Serbia in the Balkan Wars

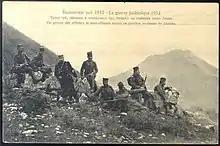
Serbian officers above Lezhë.

The Serbian forces operated against the major part of the Ottoman Western army which was located in the areas of Novi Pazar, Kosovo, and northern and eastern Macedonia. Strategically the Serbian forces were divided into four independent armies and groups: Javor brigade and Ibar Army against Ottoman forces in the area of Novi Pazar, Third Army against Ottoman forces in the areas of Kosovo and Metohija, First Army against Ottoman forces in the area of northern Macedonia and Second Army (operating from the Bulgarian territory) against Ottoman forces in the area of eastern Macedonia. The decisive battle was expected to be fought in the area of northern Macedonia, more specifically in the plains of Ovče Pole, where the main forces of Ottoman Vardar Army were expected to concentrate.